Viscosity

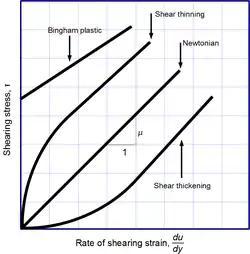
Viscosity, the slope of each line, varies among materials.

Newton's law of viscosity is not a fundamental law of nature, but rather a constitutive equation (like Hooke's law, Fick's law, and Ohm's law) which serves to define the viscosity formula_18. Its form is motivated by experiments which show that for a wide range of fluids, formula_18 is independent of strain rate. Such fluids are called Newtonian. Gases, water, and many common liquids can be considered Newtonian in ordinary conditions and contexts. However, there are many non-Newtonian fluids that significantly deviate from this behavior. For example: